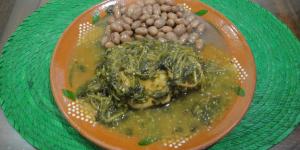
verdolagas en salsa verde